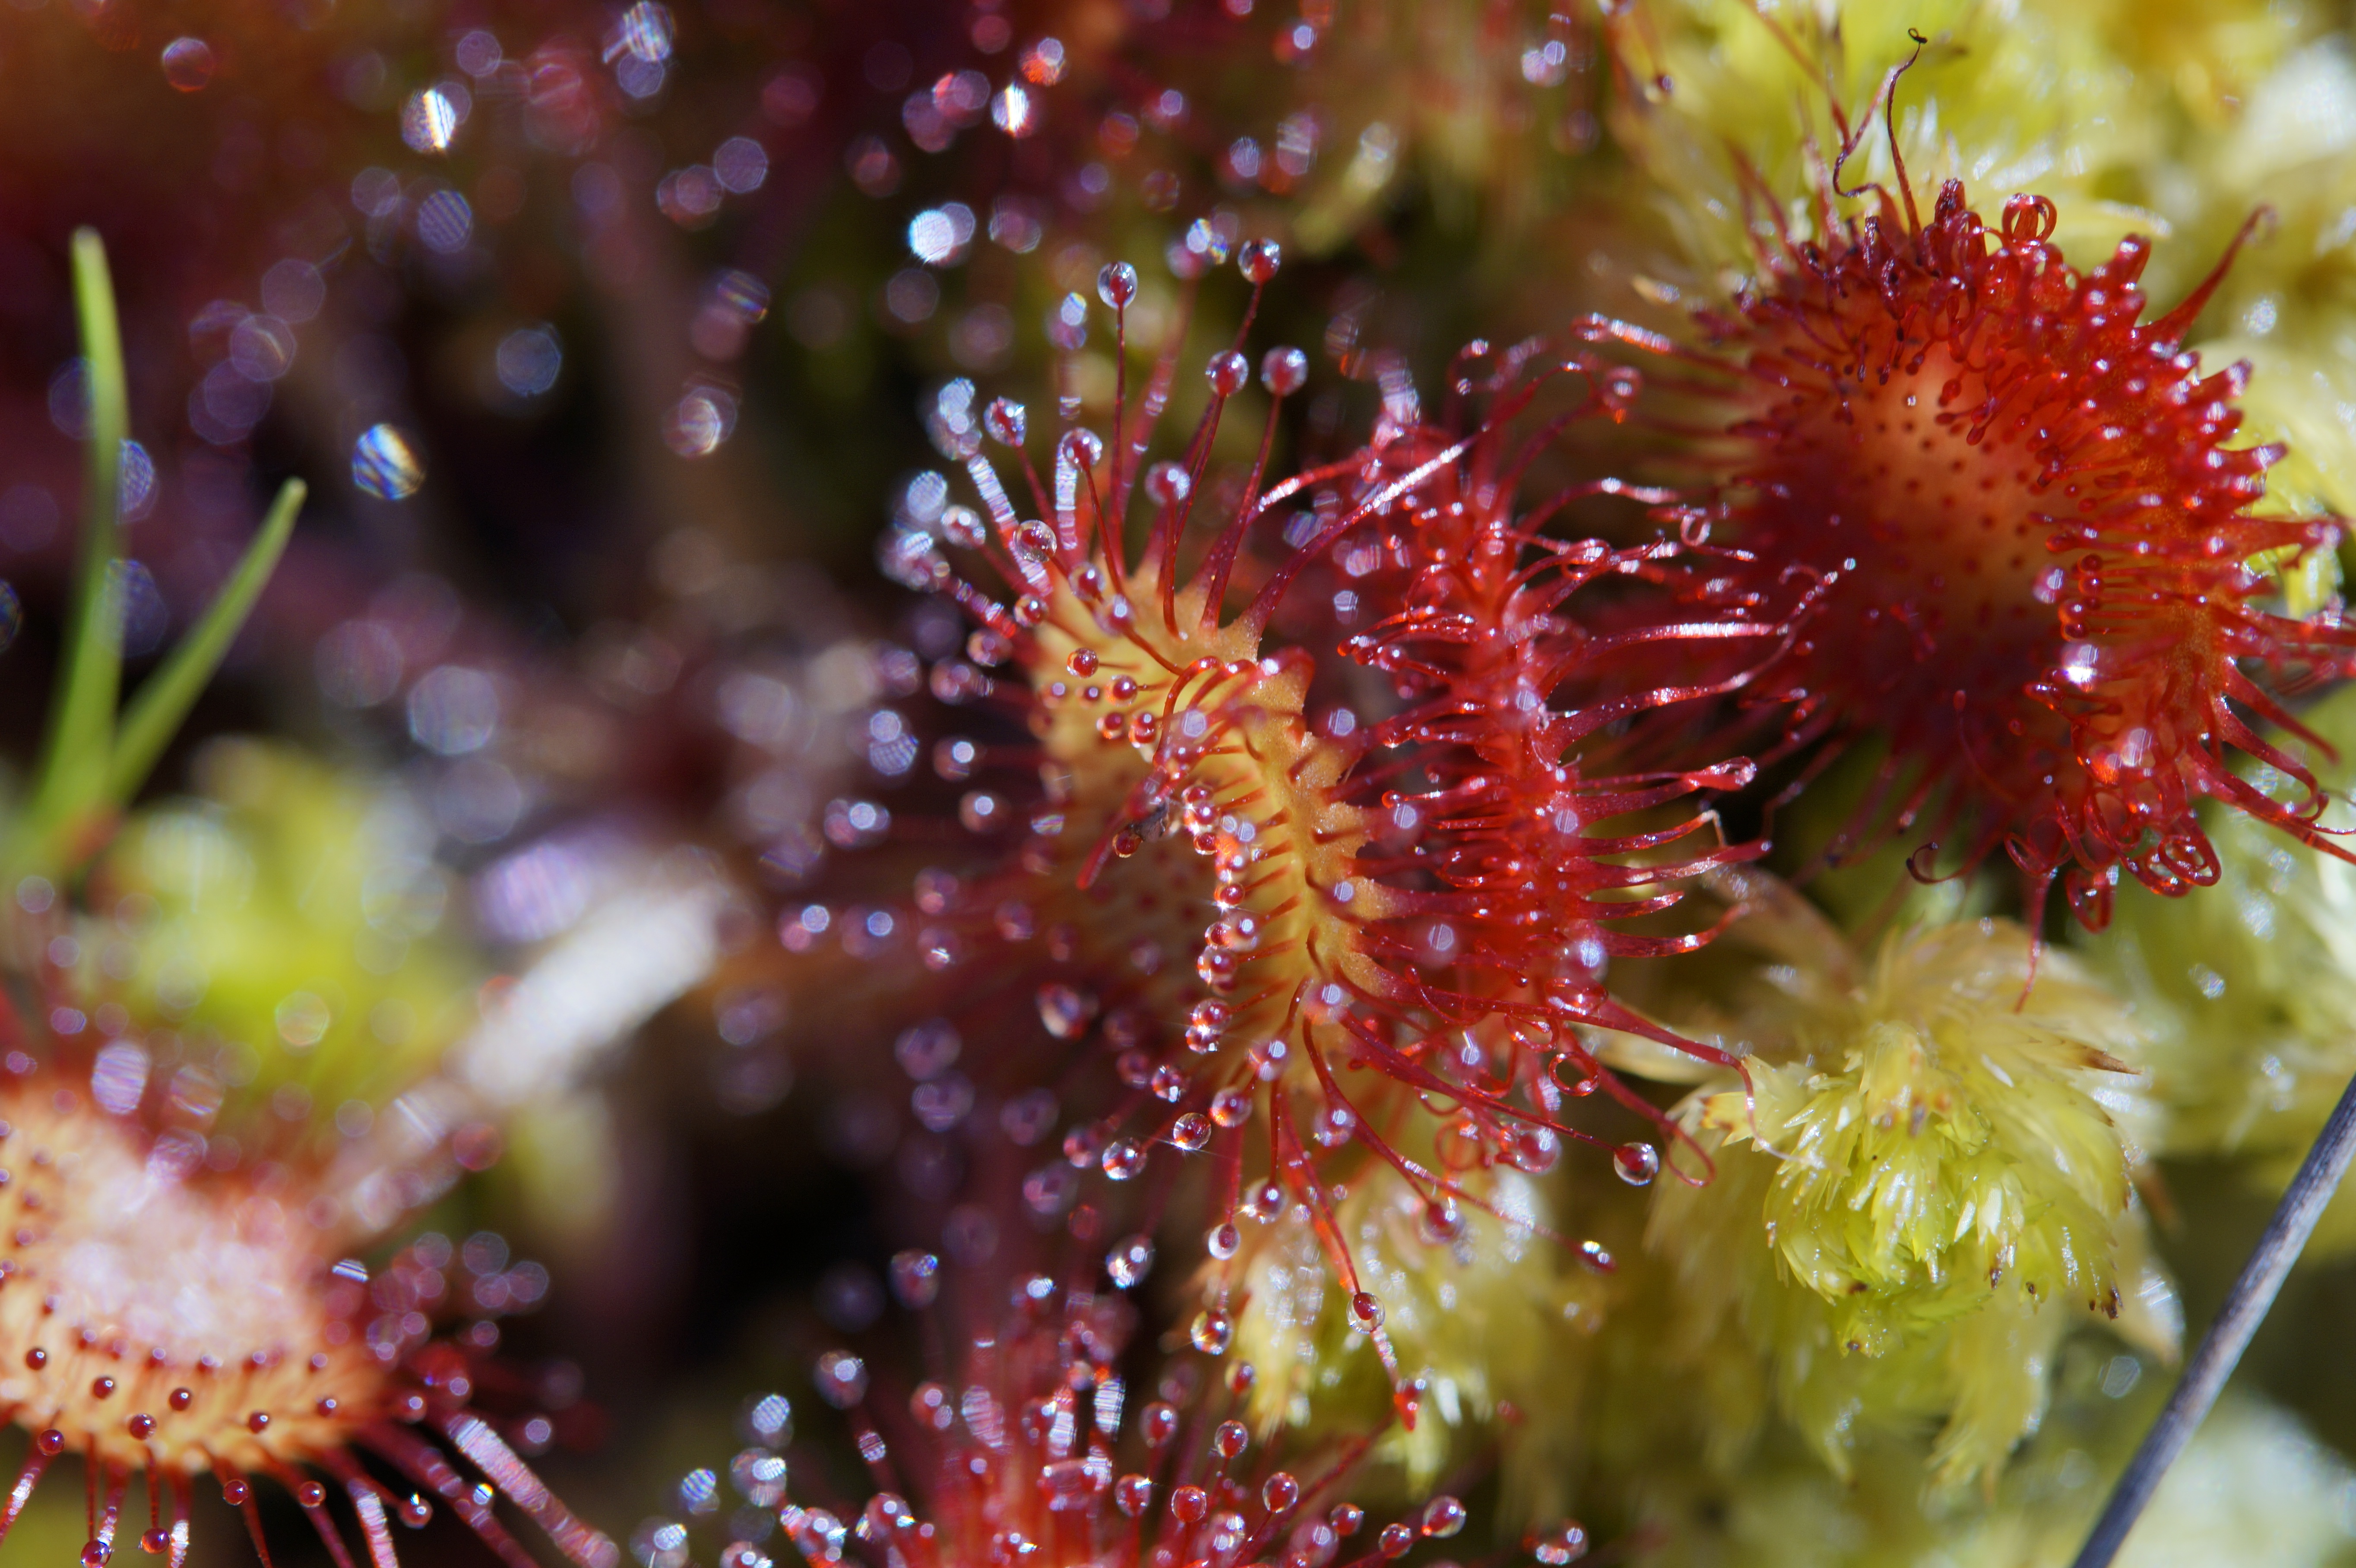
plant, photography, flower, produce, macro, biology, close, flora, coral, invertebrate, close up, droplets, sticky, tentacles, carnivore, sundew, carnivorous, drosera, macro photography, carnivores, secretion, sea anemone, glandular tentacles, marine biology, marine invertebrates, fishing blades, sundew grow, sticky secretion, catch prey, adhesive glands